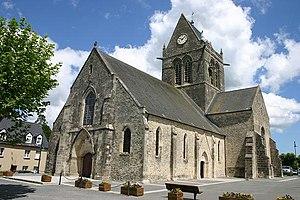
L'église de Sainte-Mère-Église est située à Sainte-Mère-Église dans le département français de la Manche. Elle date pour l'essentiel du XIVᵉ siècle et fait l'objet d'un classement au titre des monuments historiques par la liste de 1840.
Sainte-Mère-Église est une ancienne commune française, chef-lieu de canton du département de la Manche, dans la région Normandie, peuplée de 1 597 habitants.
Sainte-Mère-Église est une commune française, chef-lieu de canton du département de la Manche, dans la région Normandie, peuplée de 3 077 habitants.
Le parc naturel régional des marais du Cotentin et du Bessin est un parc naturel régional français, situé en Normandie. Le parc régional est créé le 14 mai 1991 par décret ministériel en raison de l'importance de sa zone humide que les crues hivernales recouvrent ou « blanchissent ».